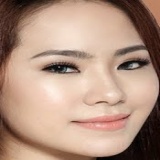
ca sĩ Lương Bích Hữu